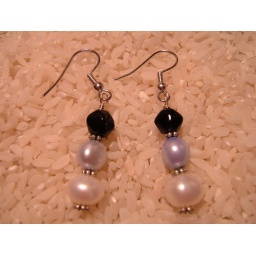
Genuine Freshwater pearls in white and blue with black Czech Glass and sterling silver dailsy spacer and sterling earwire